Paolo Di Canio

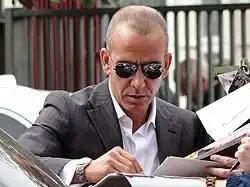
Di Canio at the Boleyn Ground, Upton Park in 2010

In January 1999, Di Canio signed for West Ham United for £1.5 million. He had not played football since his ban following his push on Paul Alcock. West Ham manager Harry Redknapp, on signing Di Canio, admitted he was taking a chance but said of the player "He can do things with the ball that people can only dream of". Di Canio said of his ban, "I made a mistake and I'm sorry. West Ham have given me a big chance and I'm very happy." He scored his first goal for West Ham on 27 February 1999 in his fourth game. Playing against Blackburn Rovers, Di Canio made the first goal in a 2–0 win, for Ian Pearce in the 27th minute and scored the second in the 31st minute. He helped them to achieve a high league position (5th) and qualify for the UEFA Cup through the Intertoto Cup. He was also the OPTA player of the season 1998–99. He scored the BBC Goal of the Season in March 2000 with a flying volley against Wimbledon, which is still considered among the best goals in Premiership history and was named as the Premiership's goal of the decade in a December 2009 Sky Sports News viewers' poll, scoring 30% of votes. In this season he was also voted Hammer of the Year by the club's fans.